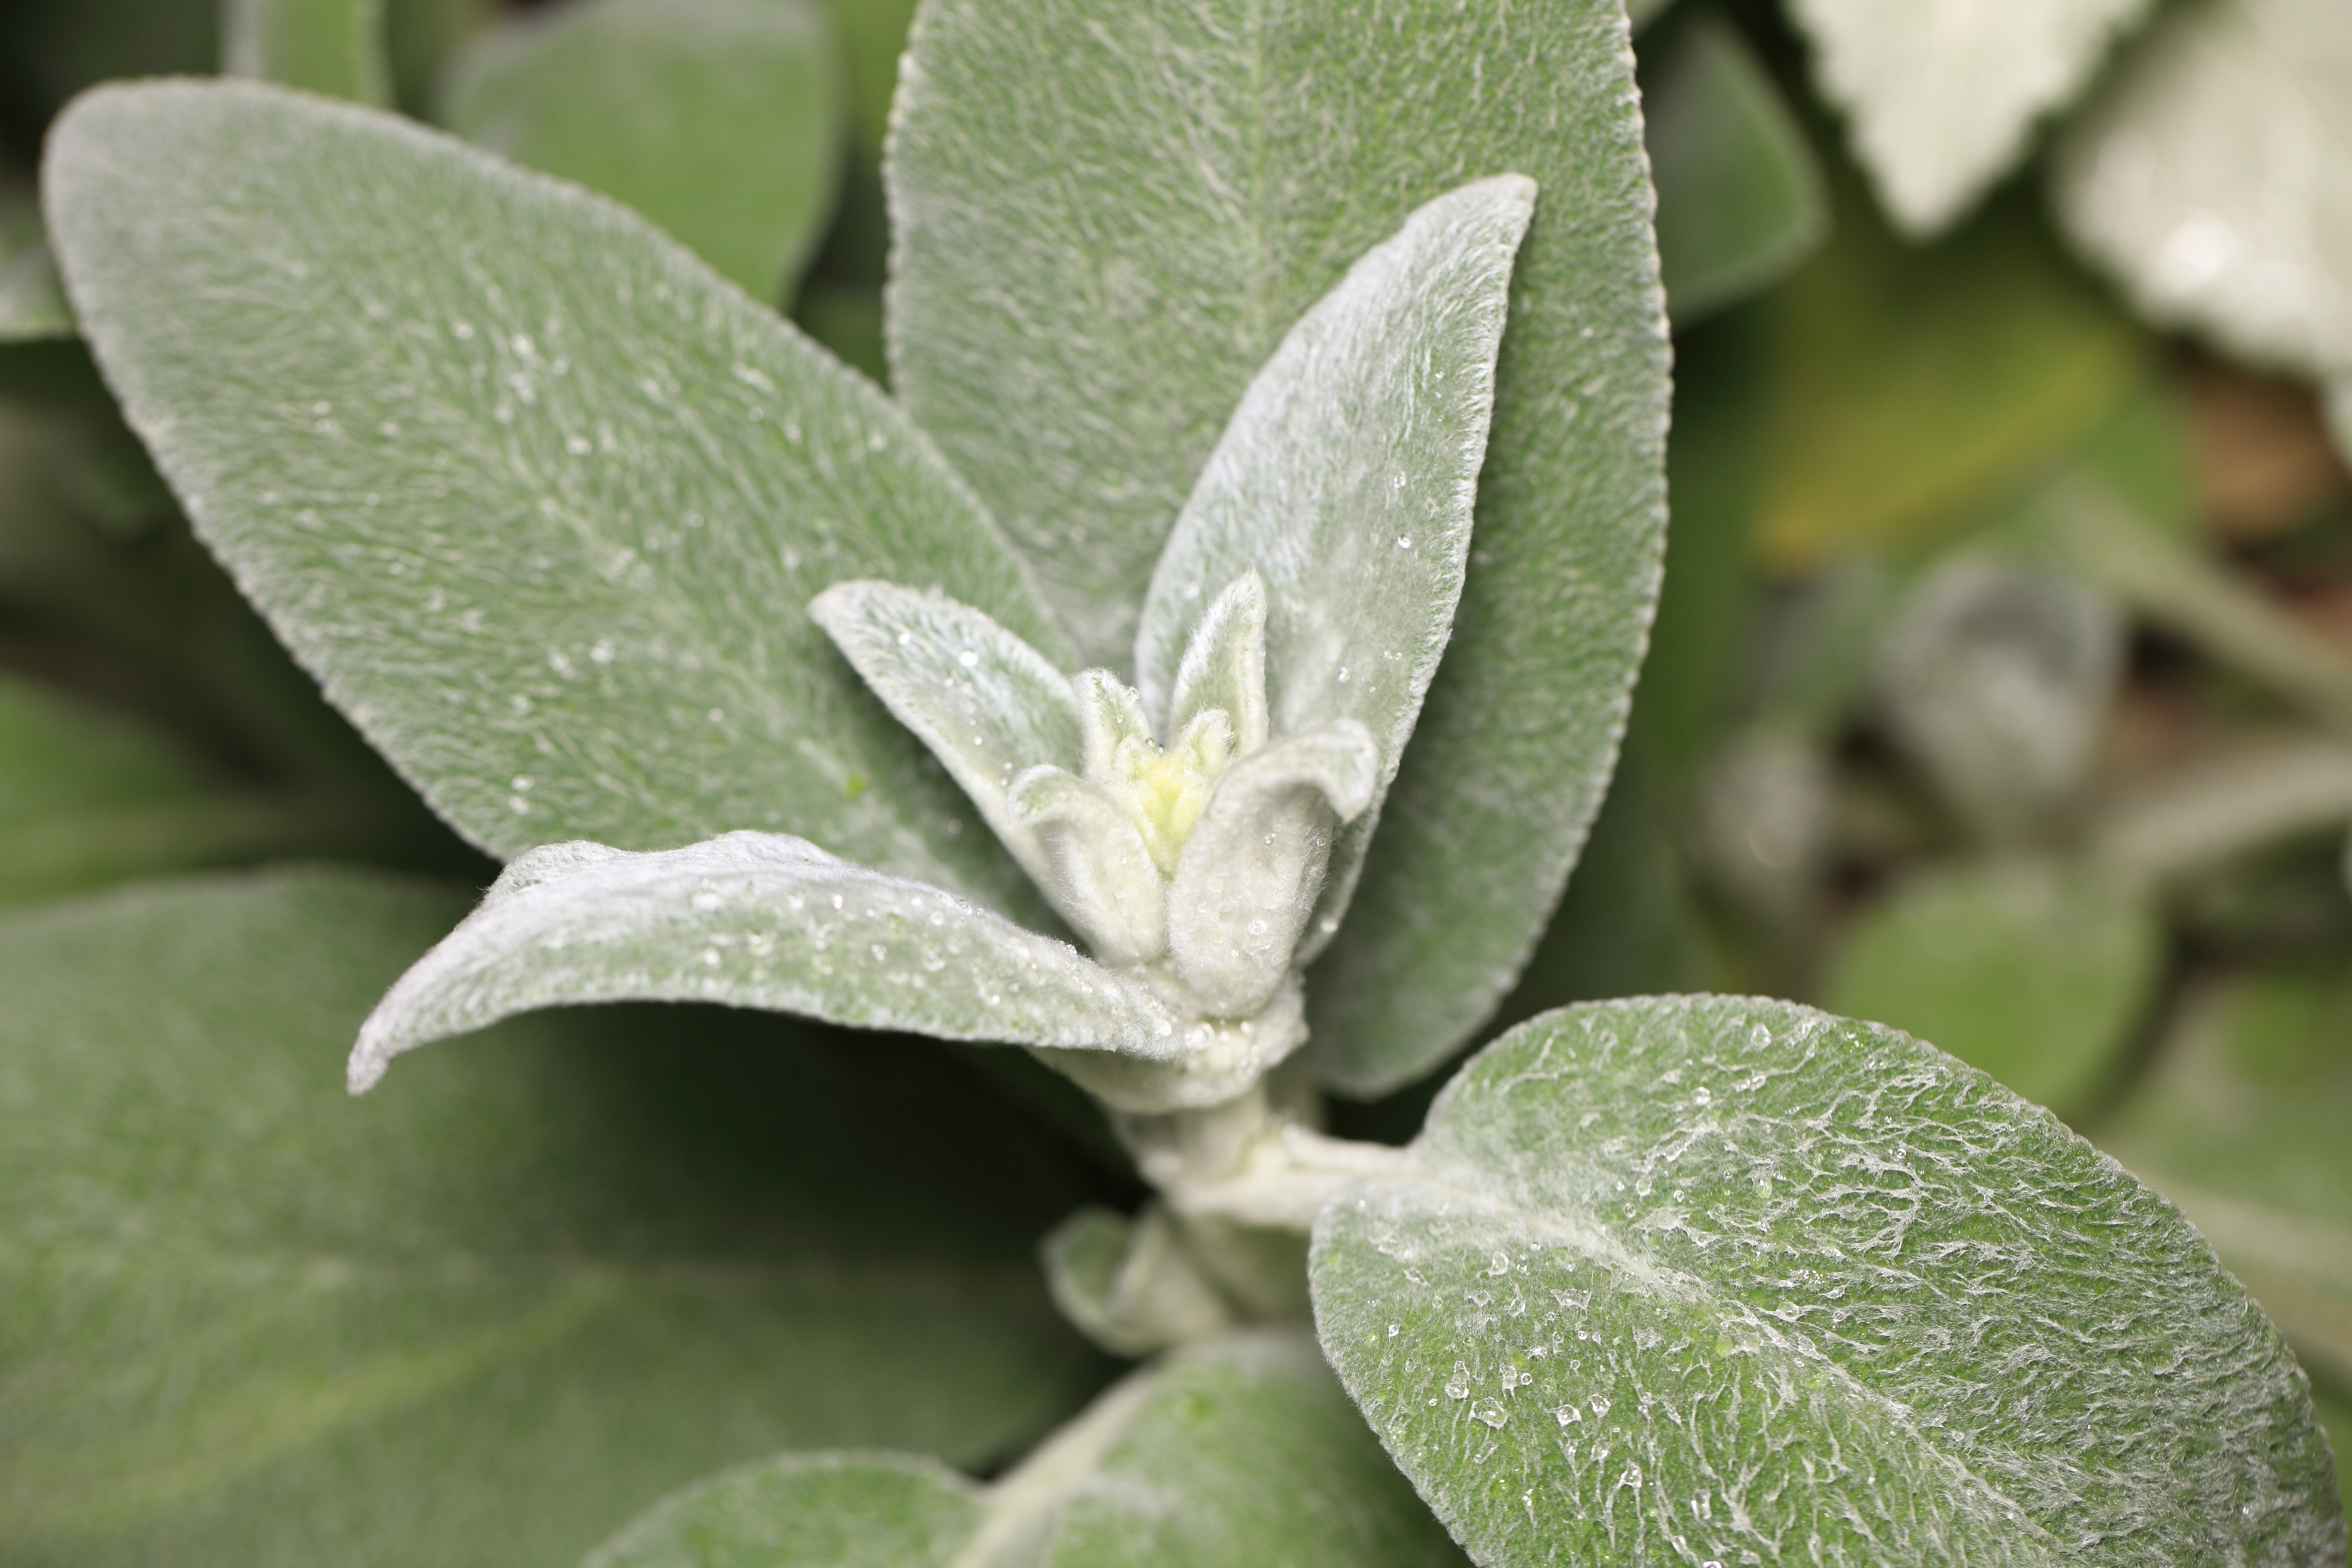
plant, leaf, flower, frost, green, high, herb, produce, evergreen, botany, flora, shrub, 5d, hires, markii, hi, res, resolution, gunma, maebashi, gunmaflowerpark, jasmine, flowering plant, land plant